Braj Cuisine

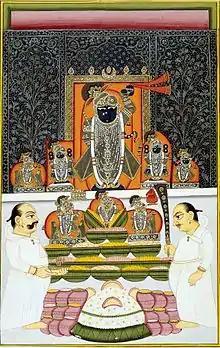
"Foods being offered to Shri Krishna during Annakuta festival by Pushtimarg Vaishnavite priests"

Vegetarianism is a cornerstone of Braj cuisine, reflecting the Vaishnavite emphasis on ahimsa (non-violence) and compassion. The abundance of milk and dairy products in the region along with vegetarianism has also played a significant role in shaping the cuisine, with milk being considered a symbol of purity and nourishment.